Kingdom of Mrauk U

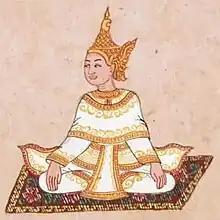
King Maha Thammada, the last king of Mrauk-U

This destruction and Narapati's attitude to the Dutch, pushed trade in eastern Bengal further west. Furthermore, advances in Dutch shipbuilding diminished the impact of Arakanese raids in Lower Burma, further pushing that trade back to Lower Burma. During Narapati's reign, Mrauk U's control of Chittagong and the Bay of Bengal trade had all but collapsed.